Giuseppe Pietro Bagetti

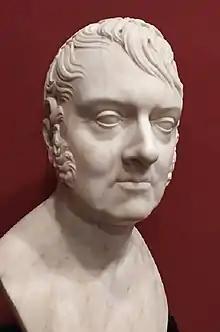
Bust by Giacomo Spalla at the Accademia Albertina

Giuseppe Pietro Bagetti (14 April 1764 – 29 April 1831) was an Italian civil and military architect, as well as painter. He painted landscapes and battle paintings.